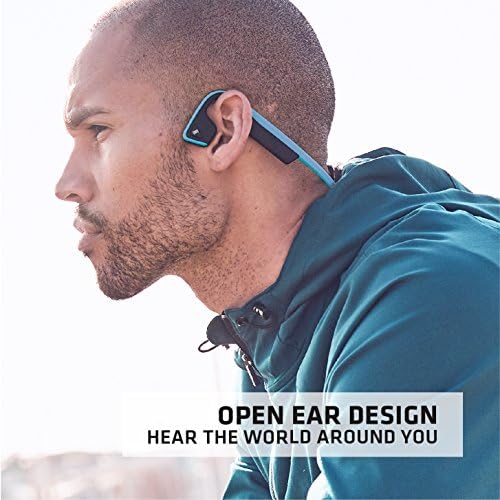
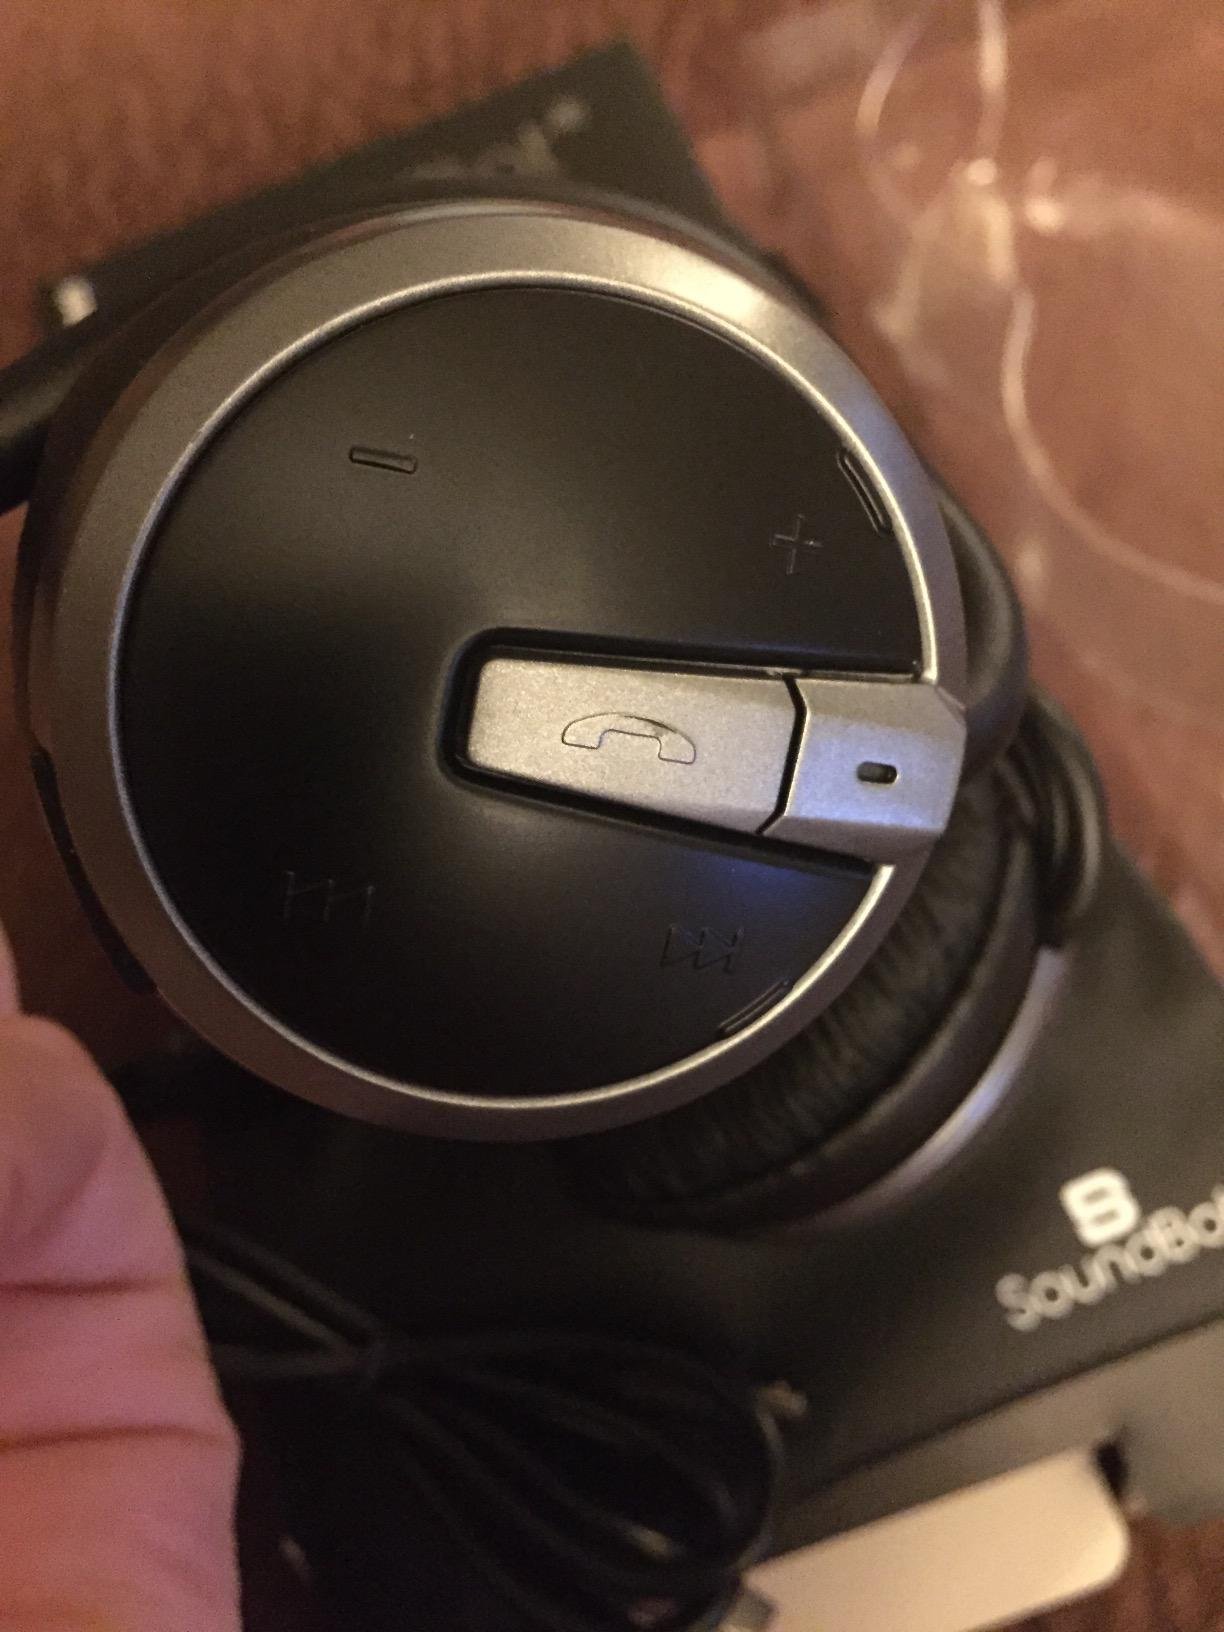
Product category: headphones
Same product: no